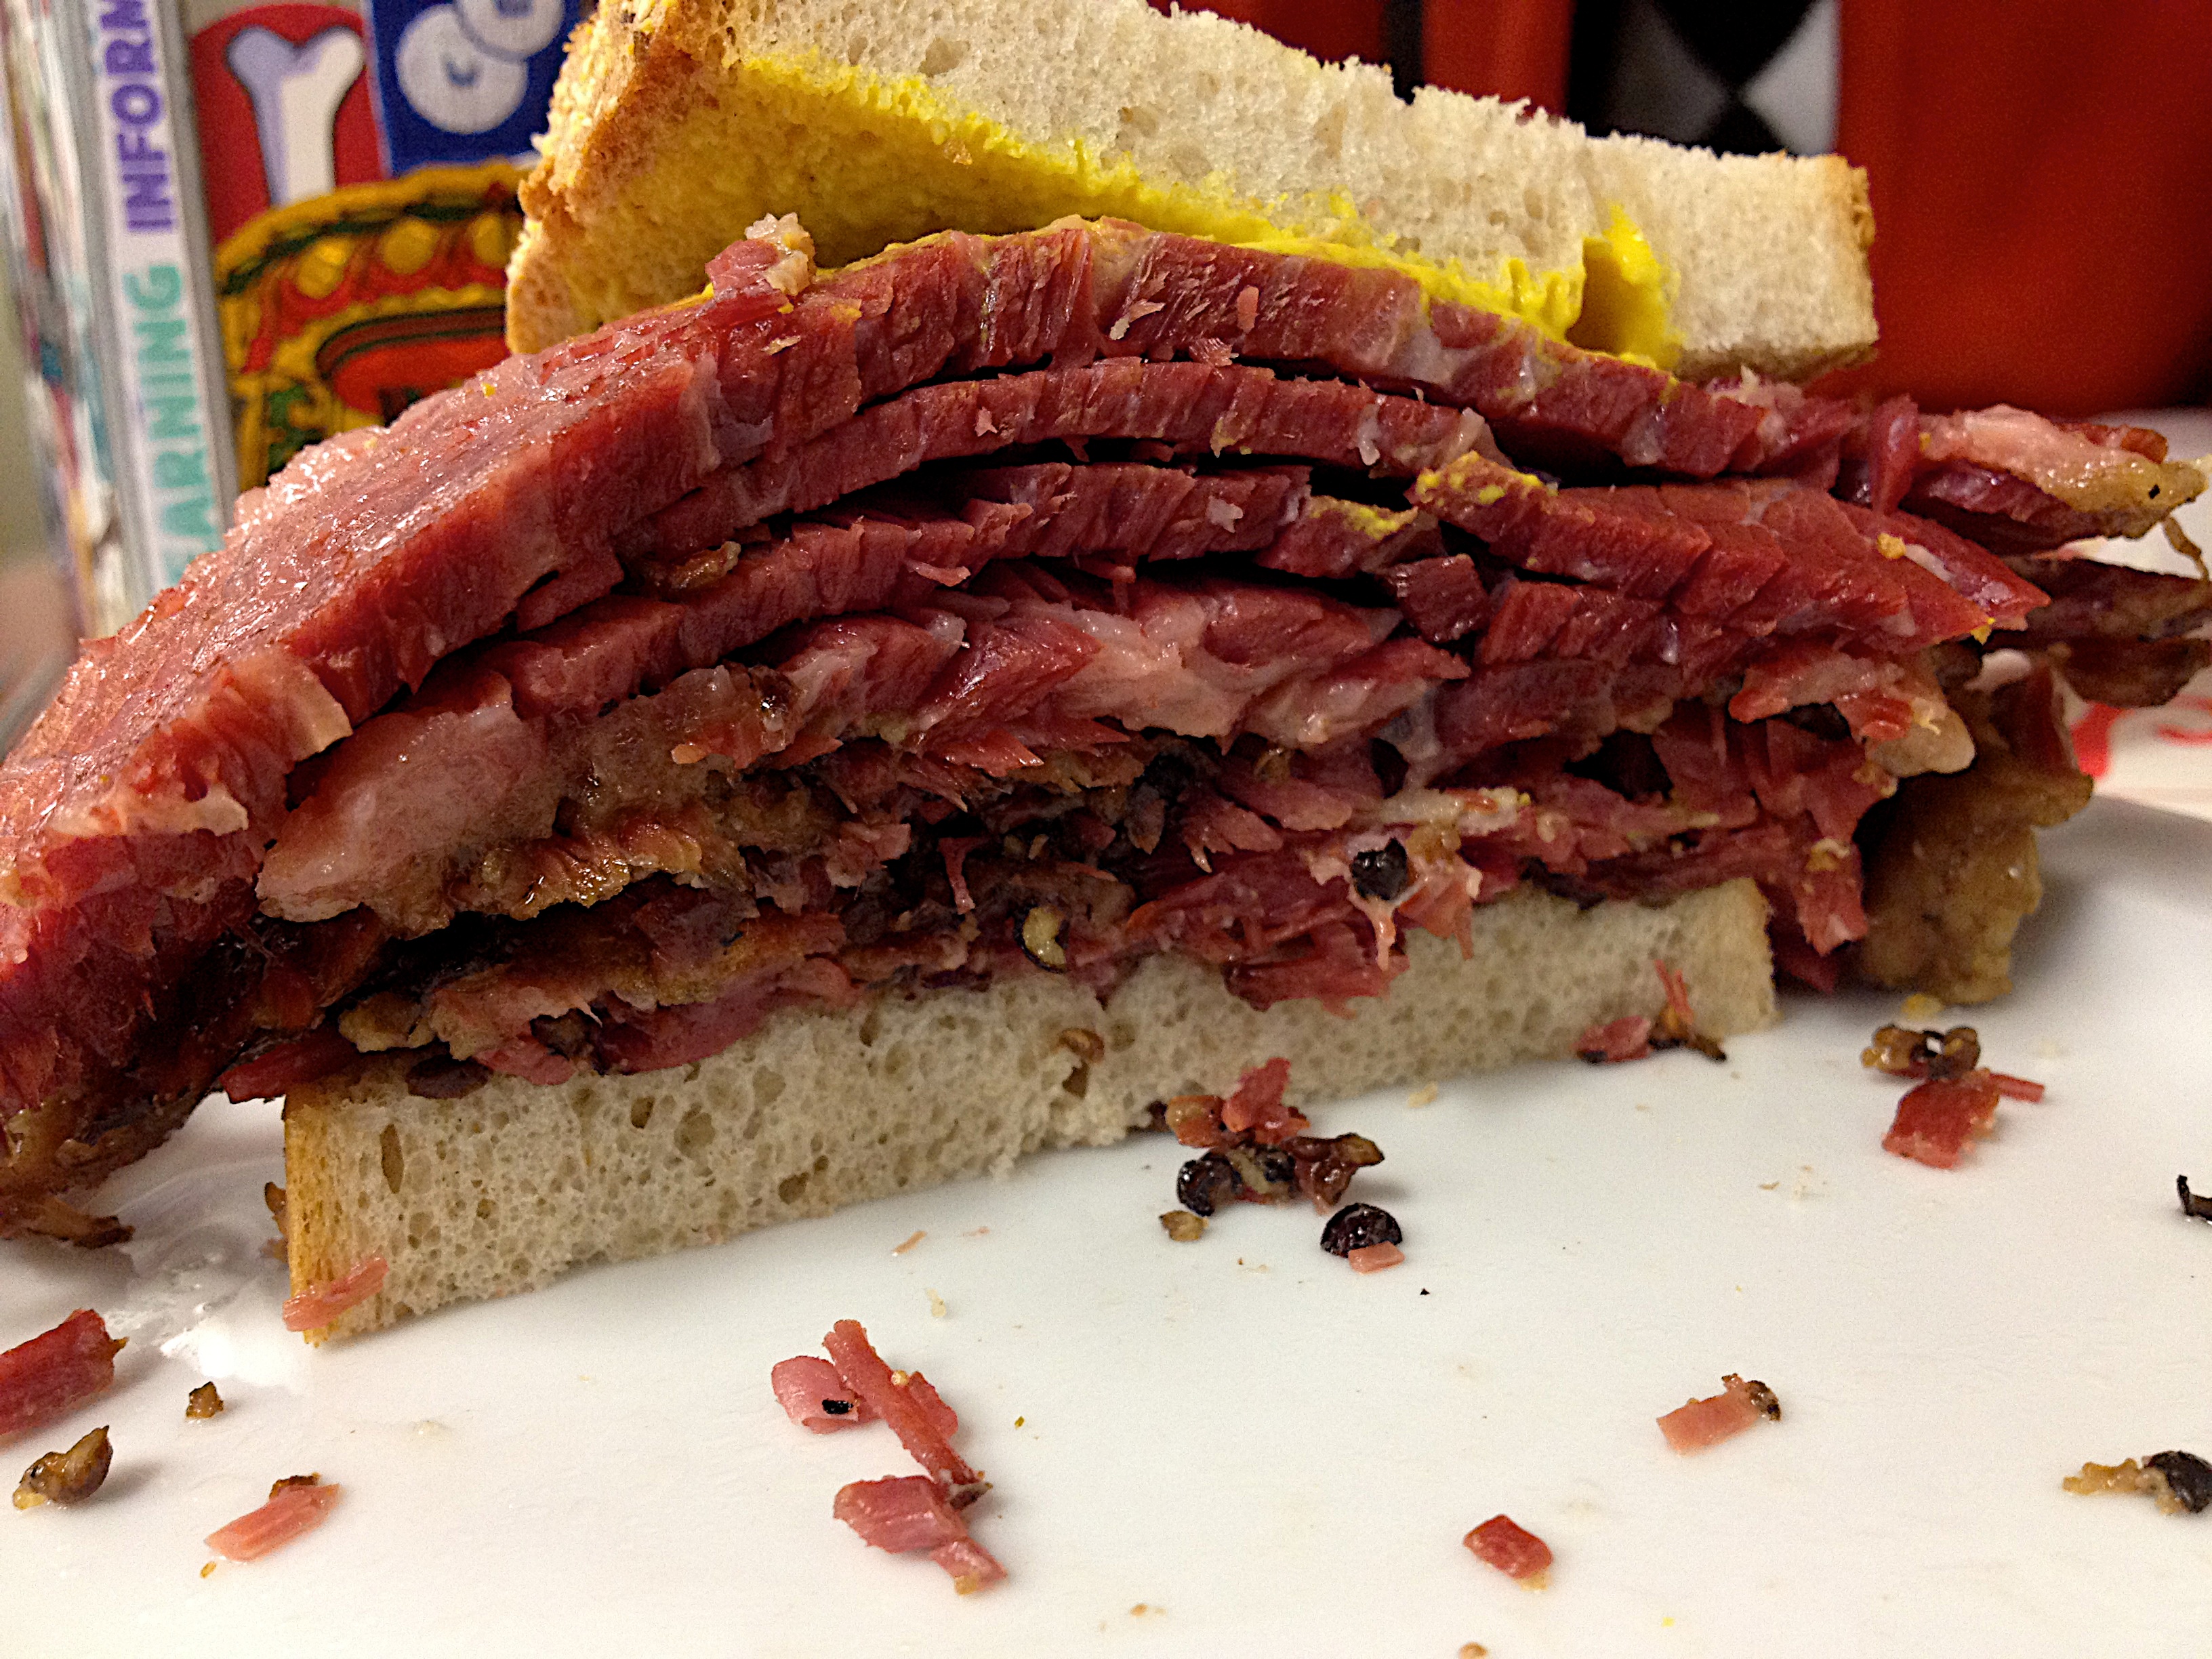
dish, meal, food, produce, breakfast, meat, pork, cuisine, sandwich, 2011365, delicatessen, roast beef, brisket, corned beef, pastrami